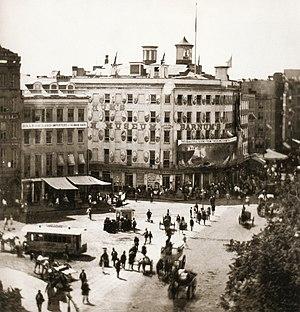
Le Barnum's American Museum était un musée localisé au carrefour de Broadway etd' Ann Street XIXᵉ siècle à New York. Il a été fondé en 1841 par le célèbre entrepreneur de spectacles P. T. Barnum, à la suite du rachat par ce dernier du Scudder's American Museum. Le musée de Barnum contenait de nombreuses attractions, comme une ménagerie d'animaux exotiques, un musée d'histoire naturelle, un musée de cire ou encore un cabinet de curiosités.